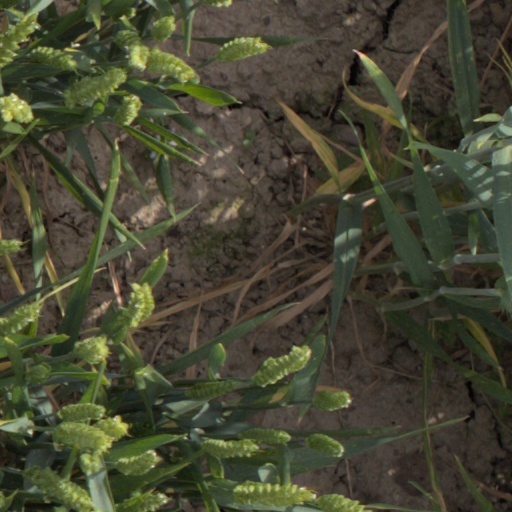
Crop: wheat